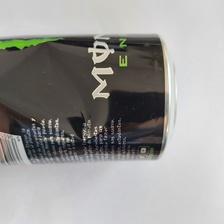
Label: cans